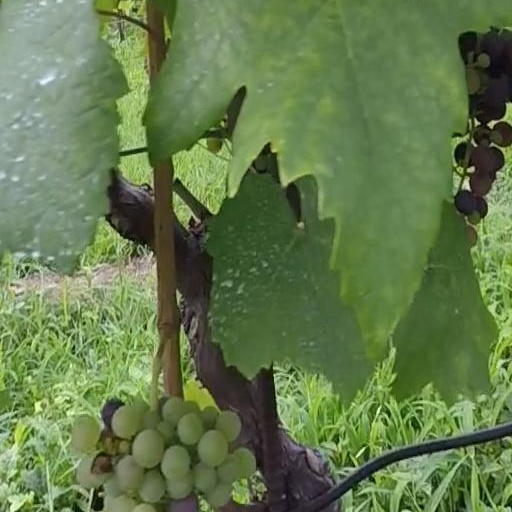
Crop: grape